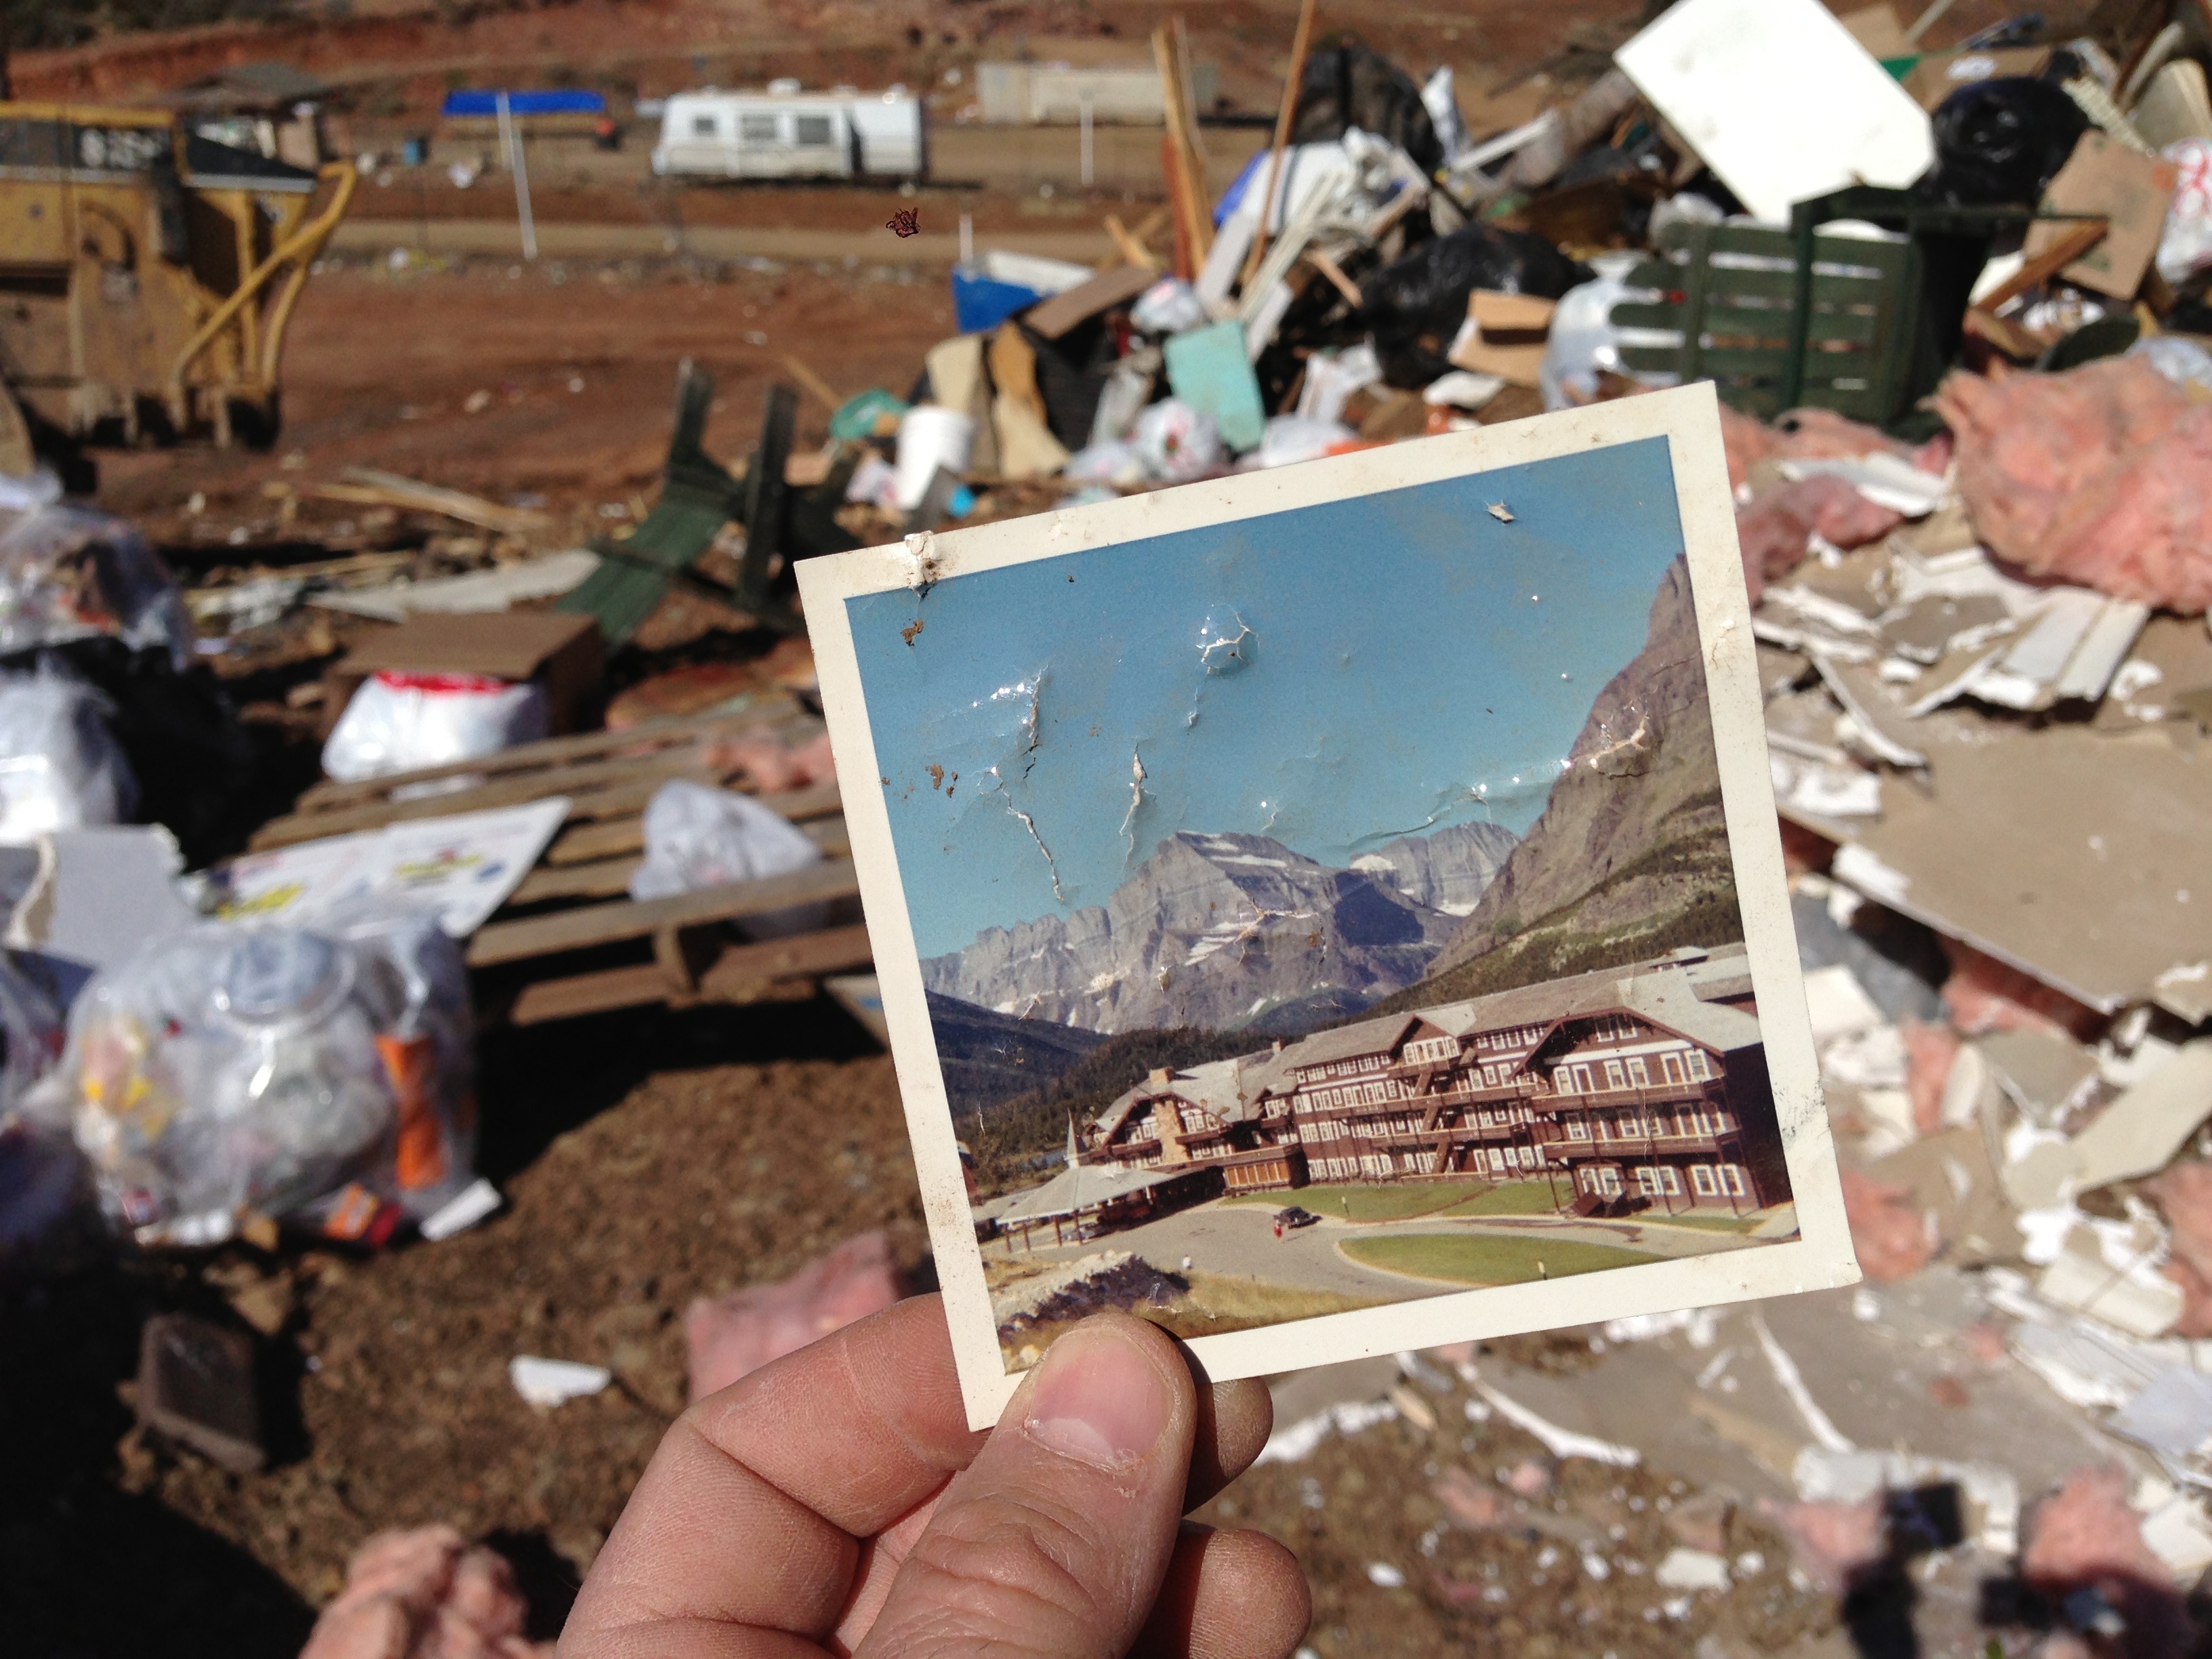
waste, 2013365, scrap